Medea (2017 film)

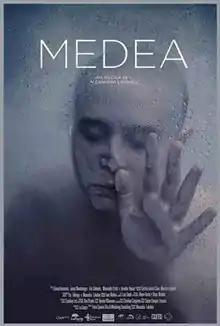
Film poster

Medea is a 2017 Costa Rican drama film directed by Alexandra Latishev Salazar. It was selected as the Costa Rican entry for the Best Foreign Language Film at the 91st Academy Awards, but it was not nominated.